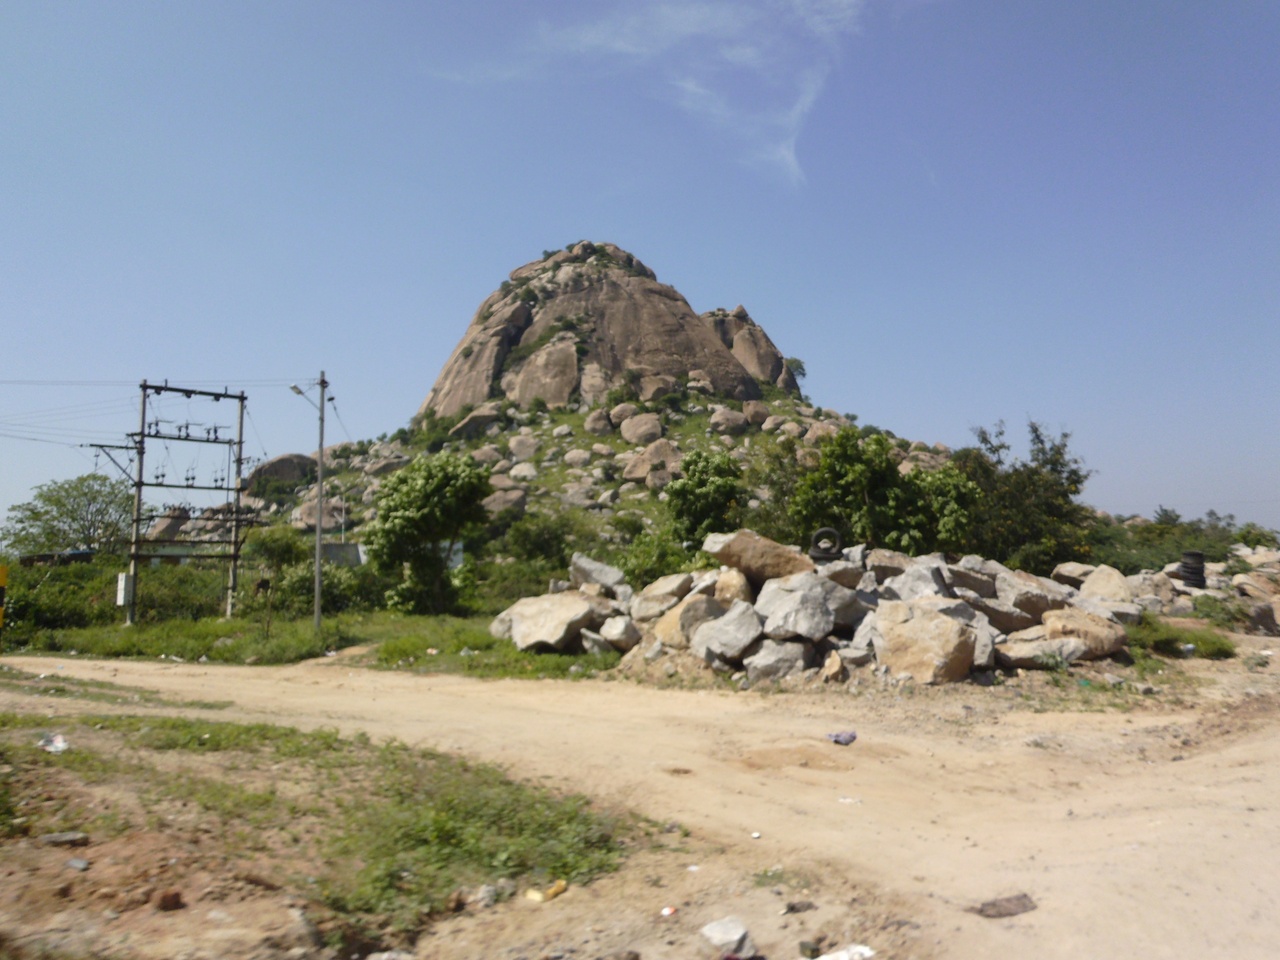
Koosu Malai